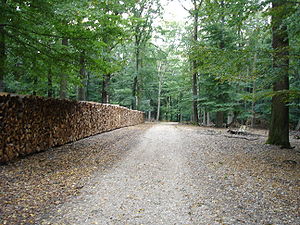
Lainzer Tiergarten
En sti i Lainzer Tiergarten
Lainzer Tiergarten er et 24,50 km² naturreservat i det sydvestlige hjørne af Østrigs hovedstad Wien, hvor 80% er dækket af spredt skov. Området daterer sig tilbage til 1561, hvor Ferdinand I af Østrig oprettede det som et indhegnet jagtområde for sin familie. Siden 1919 har det været åbent for offentligheden. Dets navn er afledt af dets beliggenhed ved distriktet Lainz i 13. bezirk Hietzing og fra Tiergarten, der på tysk betyder dyrehave eller zoo.